Kampala Convention

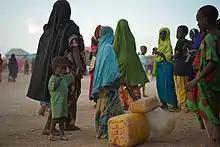
Women and children line up outside a water distribution area in an IDP camp in Hiran, Somalia, in 2016. The implications of the Kampala treaty for women and special populations have recently been emphasized in scholarly and international organization analyses of the Convention.

2019 was designated by the African Union as the ‘Year of Refugees, Returnees, and Internally Displaced Persons’— with many states in recent years ratifying and becoming closer to ratifying the Convention and/or adopting similar domestic policies, and/or creating separate bodies to coordinate responses promoted by the Convention. It has also been further included and implicated in many important policy frameworks for the African continent, including the Migration Policy Framework for 2018-2030, and the Agenda 2063 framework produced by the AU in 2015.